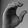
ASL letter: C